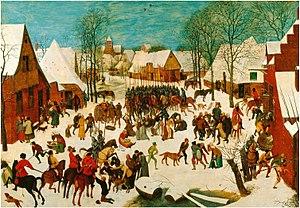
L’œuvre peint de Pieter Brueghel l'Ancien est constitué de 47 tableaux répertoriés comme étant de sa main, auxquels s'ajoute un nombre indéterminé d'œuvres qui ont été perdues. Plusieurs tableaux jadis attribués à Brueghel l'Ancien s'avèrent être des copies réalisées par son fils, Pieter Brueghel le Jeune, ou bien l'œuvre d'autres artistes, comme Jean Fouquet ou Joos de Momper ; certains n'ont pas pu être attribués.